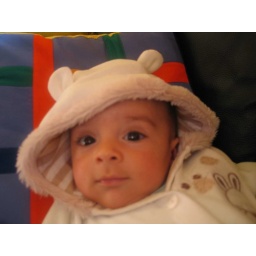
cat in the hat